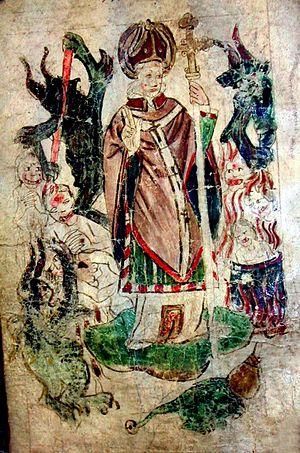
Saint Jean de Bridlington, né en 1319 dans le village de Thwing dans le nord du Yorkshire et mort de la peste le 13 octobre 1379, est un saint anglais canonisé en 1401.